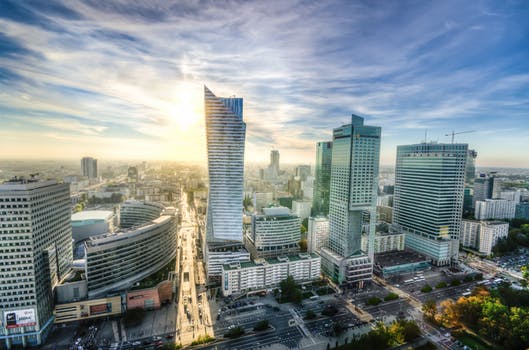
Label: No Watermark